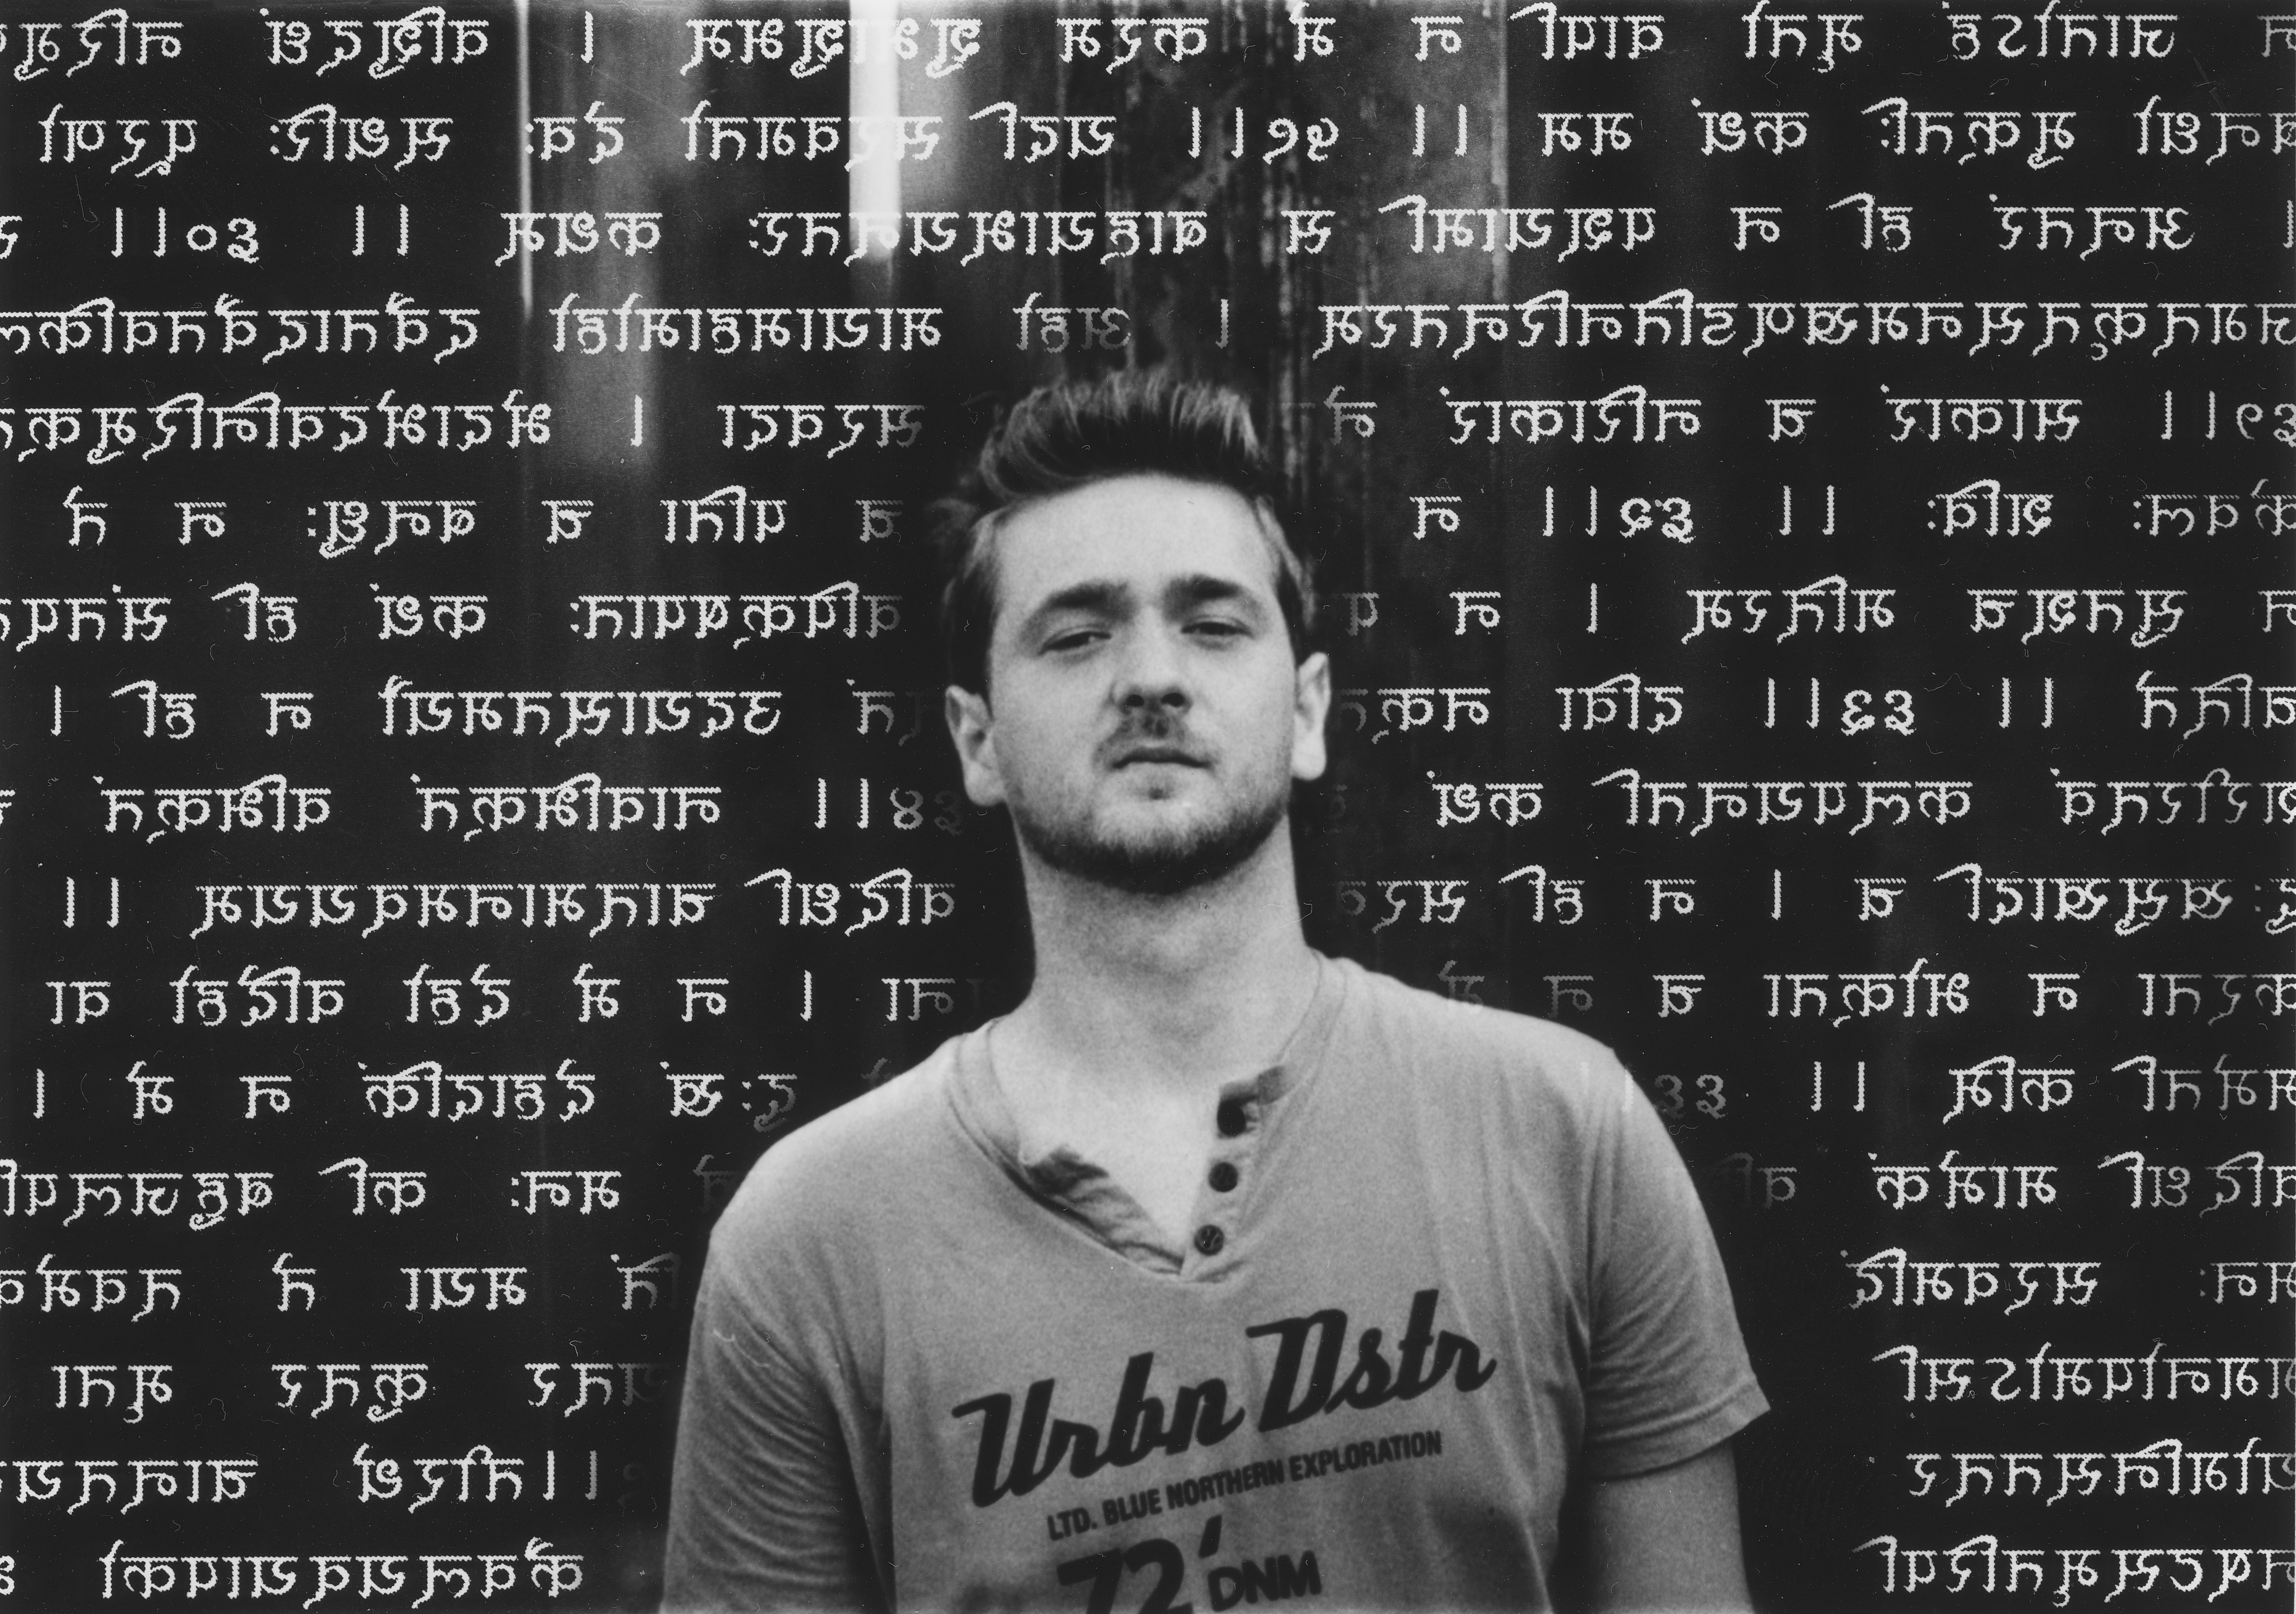
writing, man, person, black and white, mystical, male, standing, young, youth, religion, ancient, spiritual, pray, font, scripture, religious, text, manuscript, pose, culture, indian, presentation, emotion, mantra, wisdom, spirituality, sanskrit, young man, monochrome photography, album cover, vedas, avadhuta gita, brahmana